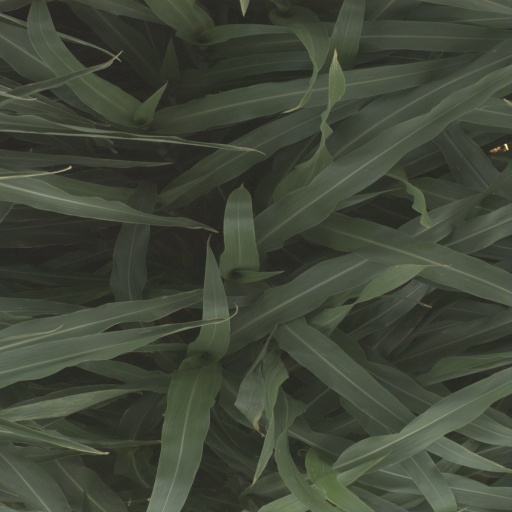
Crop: sorghum